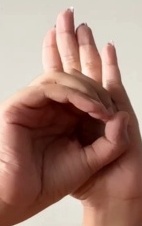
ASL sign: 0